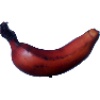
Label: red_banana